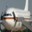
Label: airplane